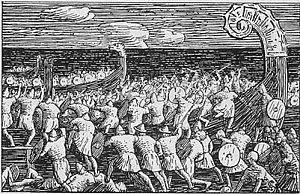
La bataille de Svolder, ou bataille de Swold, est une bataille navale qui s'est déroulée en l'an 999 ou 1000 dans la mer Baltique, opposant le roi de Norvège Olaf Tryggvason à une alliance de ses ennemis. Les enjeux de la bataille concernent le processus d'unification de la Norvège en un État unique, la volonté de longue date des Danois de contrôler le pays et la diffusion du christianisme en Scandinavie.
Cette année est également appelée l’an mille, ou encore l'an mil.
Éric Håkonsson, né vers 963 et décédé vers 1024, était un jarl norvégien. Jarl de Lade, il gouverne la Norvège de 1000 à 1015. Il a notamment participé aux batailles du détroit de Hjörung et de Svolder, ainsi qu'à la conquête de l'Angleterre par Knut le Grand.